Virieu-le-Petit

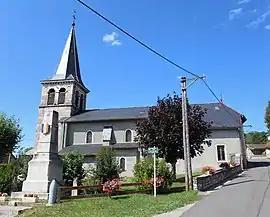
Église St Pierre

Virieu-le-Petit is a former commune in the Ain department in eastern France. On 1 January 2019, it was merged into the new commune Arvière-en-Valromey.